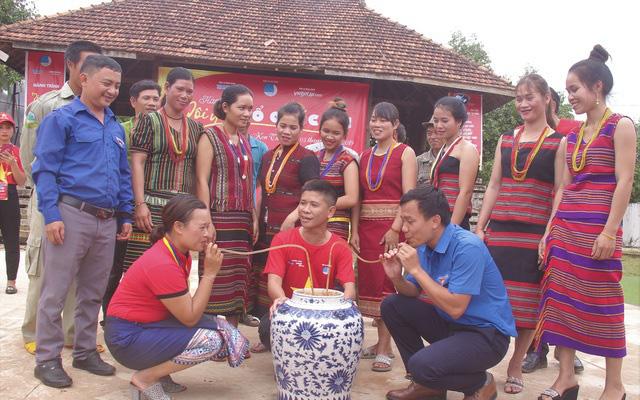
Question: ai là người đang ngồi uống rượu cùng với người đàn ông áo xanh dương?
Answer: người phụ nữ mặc áo thun đỏ đang ngồi uống rượu cùng với người đàn ông mặc áo xanh dương